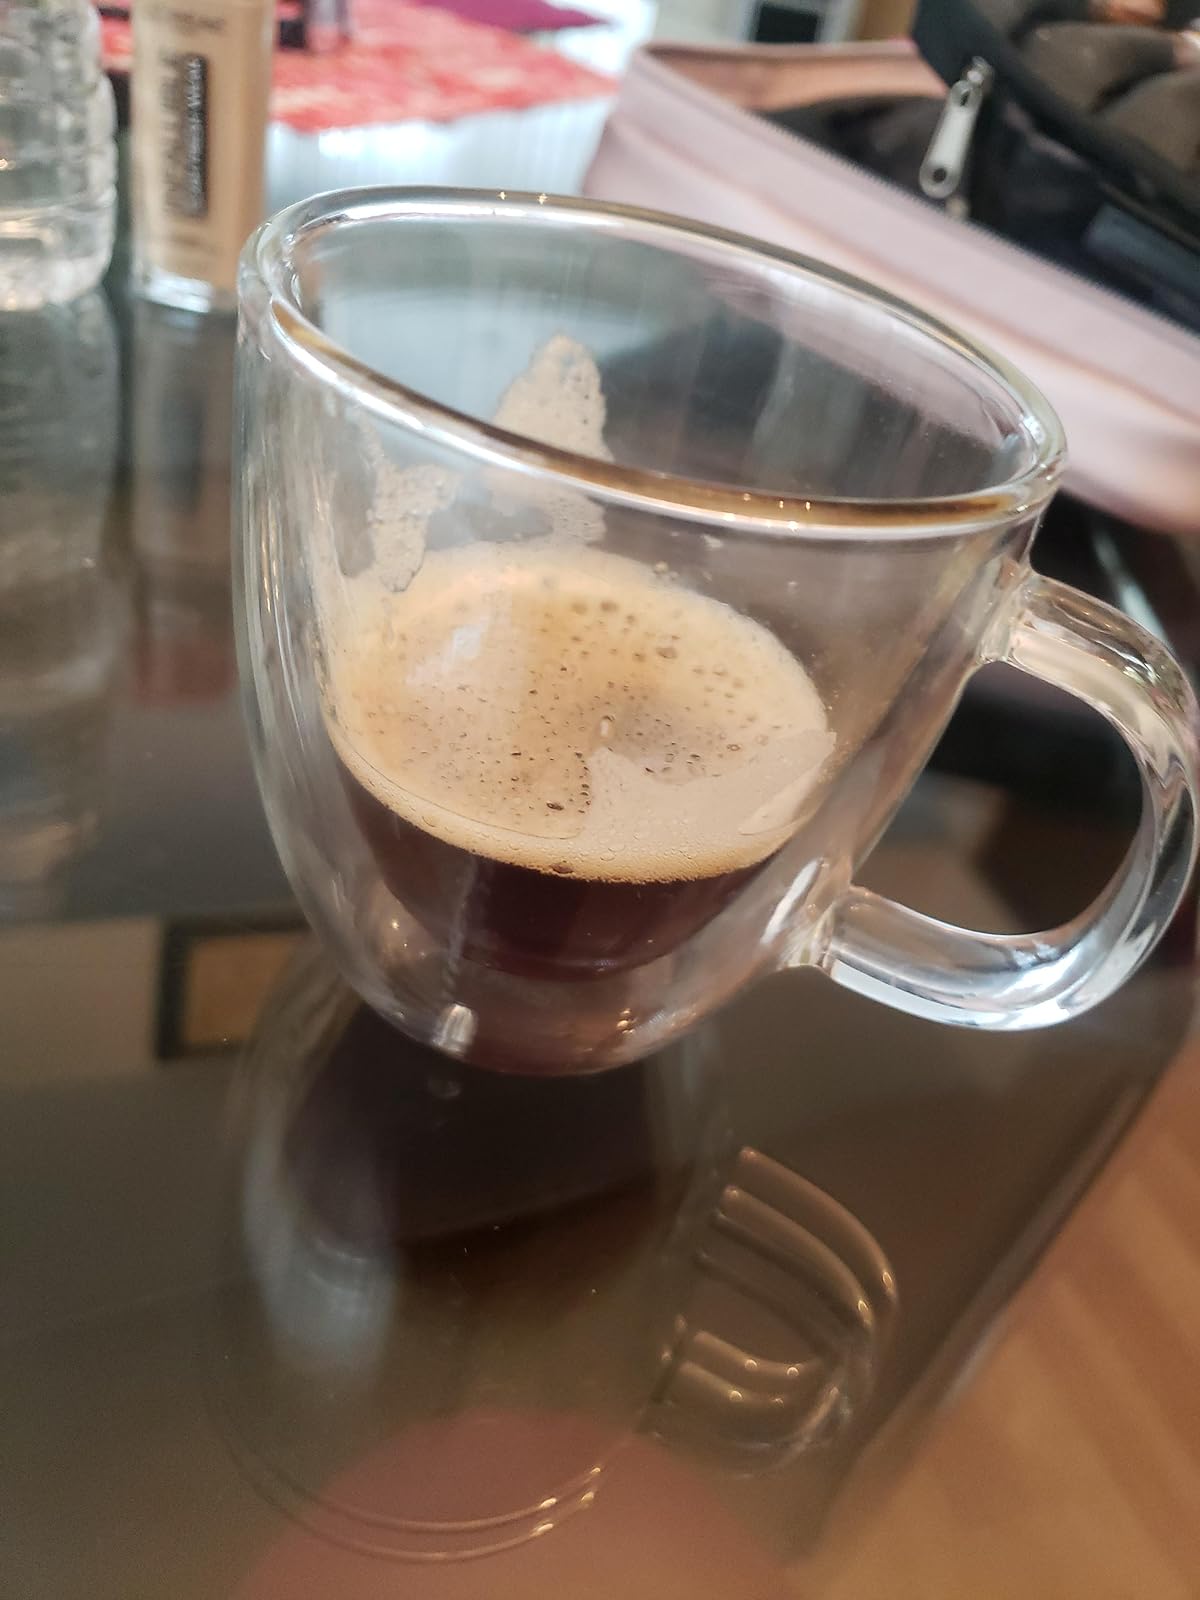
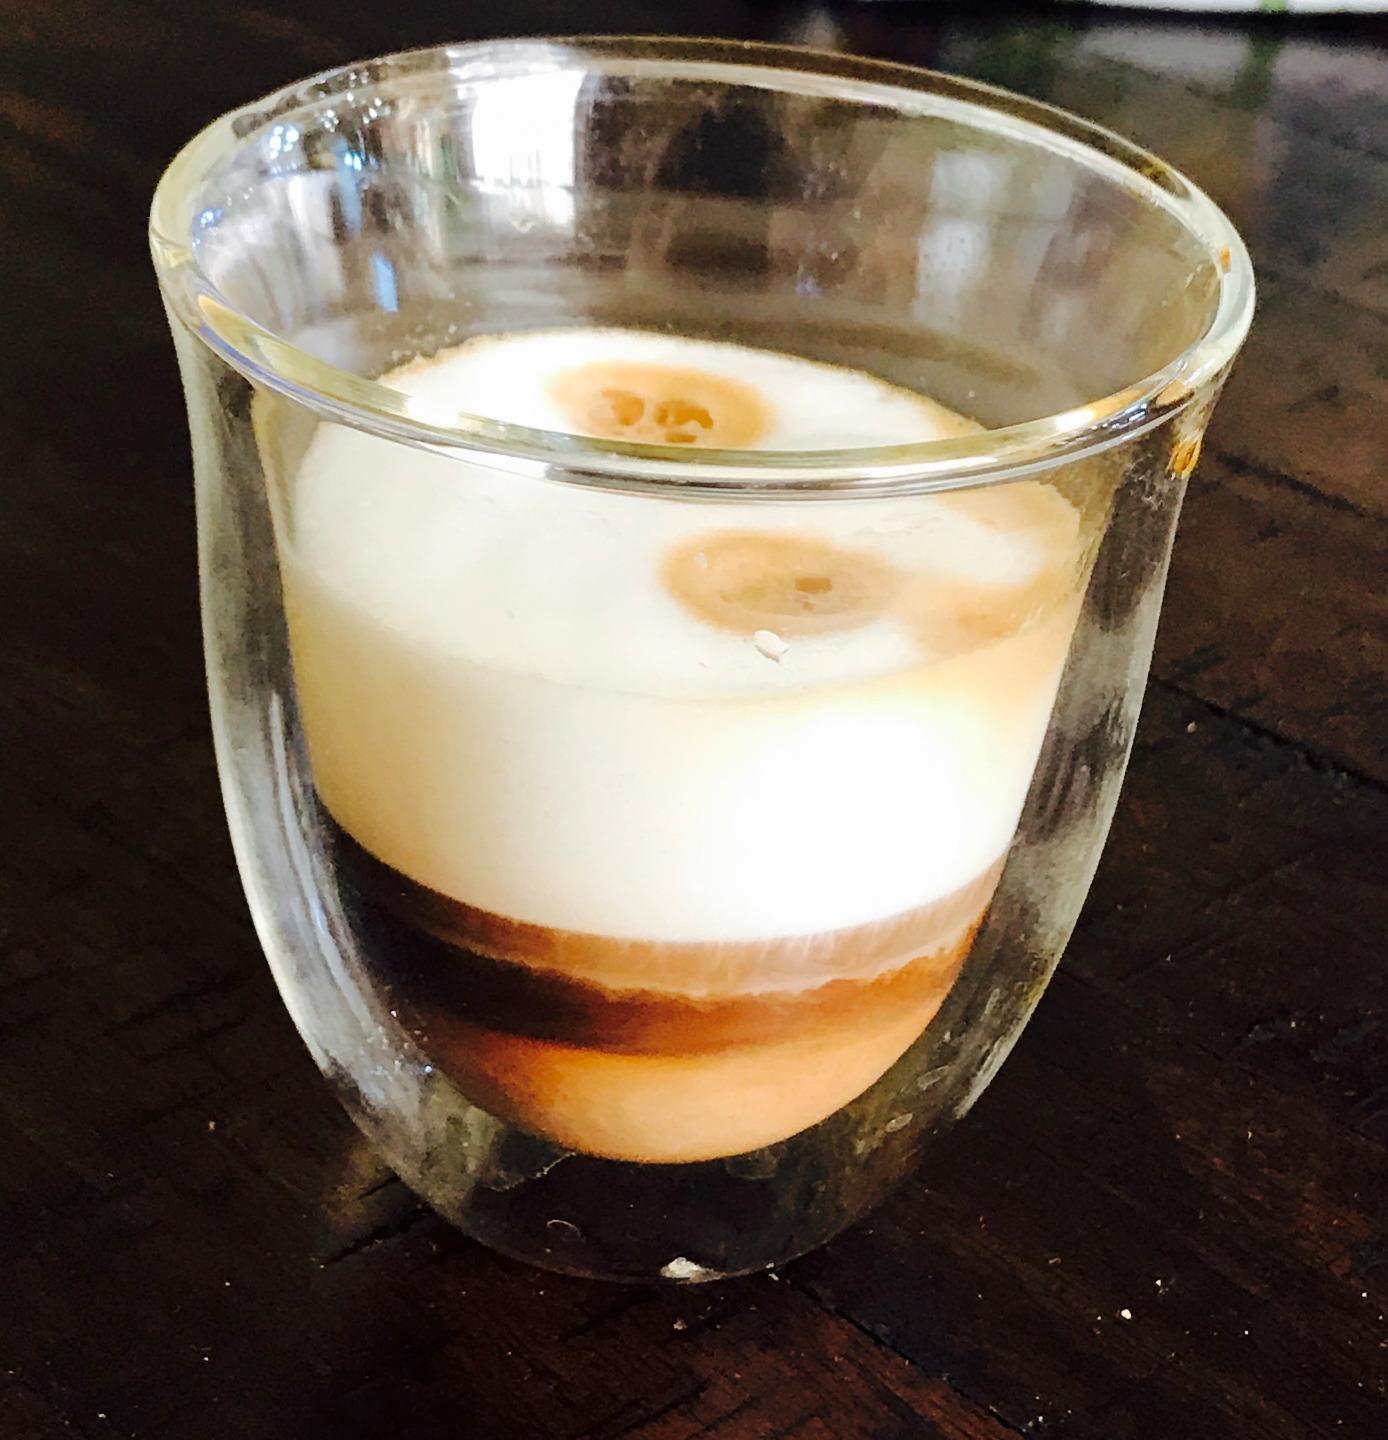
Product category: items_mug
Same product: no